List of Gavin & Stacey characters

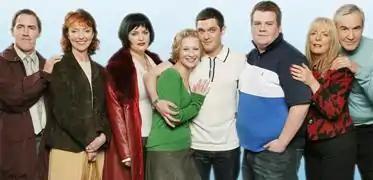
Main characters (left to right) Bryn (Rob Brydon), Gwen (Melanie Walters), Nessa (Ruth Jones), Stacey (Joanna Page), Gavin (Mathew Horne), Smithy (James Corden), Pam (Alison Steadman) and Mick (Larry Lamb)

"Gavin & Stacey" is a British television comedy series, following the lives of the title characters Gavin (Mathew Horne) and Stacey (Joanna Page). Stacey lives in Barry, South Wales. Her best friend is Nessa Jenkins (Ruth Jones). Gavin lives in Billericay, Essex. His best friend is Neil "Smithy" Smith (James Corden). During the first two series Gavin lives with his parents Mick (Larry Lamb) and Pam (Alison Steadman). In the third series, he has moved in with Stacey and Stacey's mother, Gwen (Melanie Walters). Uncle Bryn (Rob Brydon) lives directly opposite.